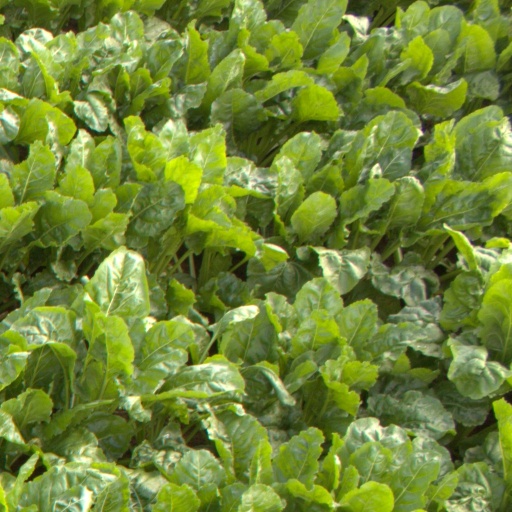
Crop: sugar beet